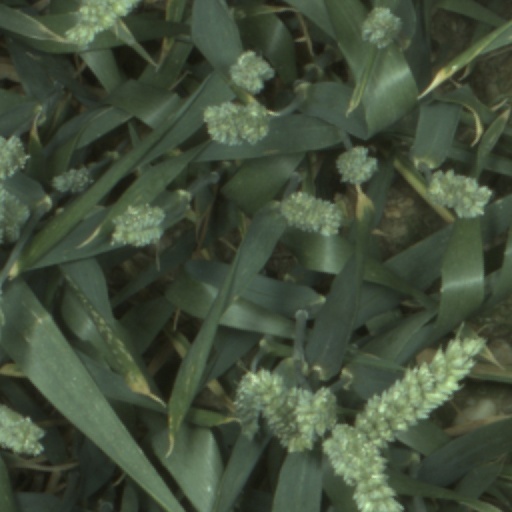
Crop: wheat